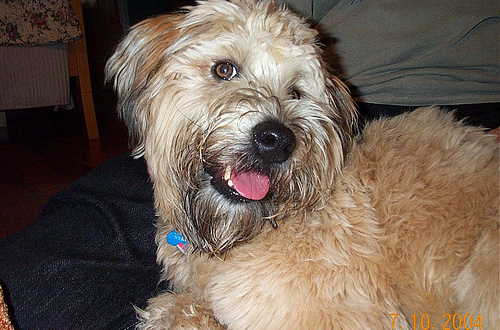
Animal: dog
Breed: wheaten_terrier